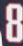
Number: 8